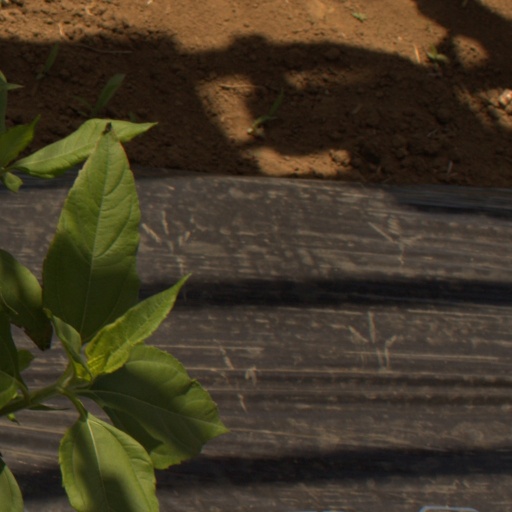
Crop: Jerusalem artichoke